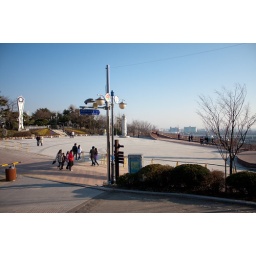
This is the same plaza you see from the roof of my building in the photo entitled &amp;quot;Jayu park on the hill.&amp;quot;